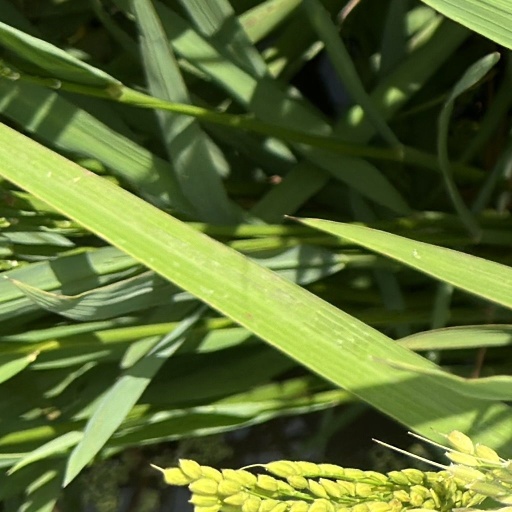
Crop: rice